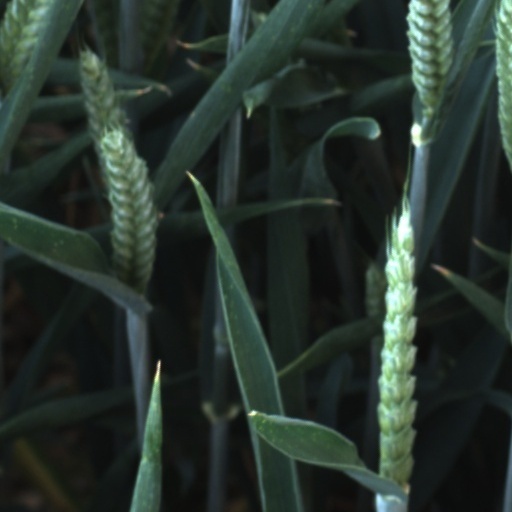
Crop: wheat